Bryan Price

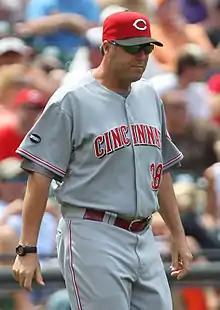
Price as the Reds' pitching coach, 2011

Bryan Roberts Price (born June 22, 1962) is an American professional baseball coach and manager. Price was the manager of the Cincinnati Reds of Major League Baseball (MLB), from 2014 through 2018. He most recently served as the pitching coach for the San Francisco Giants.